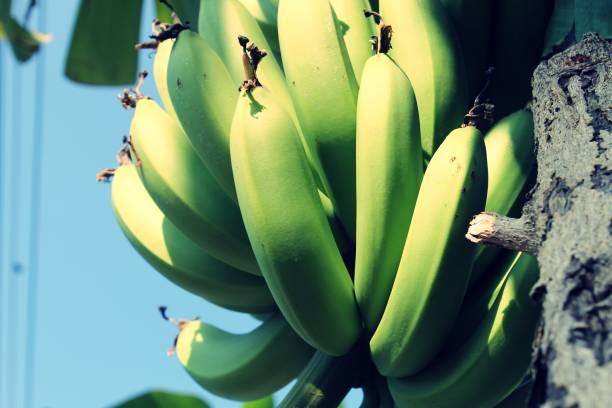
Label: banana